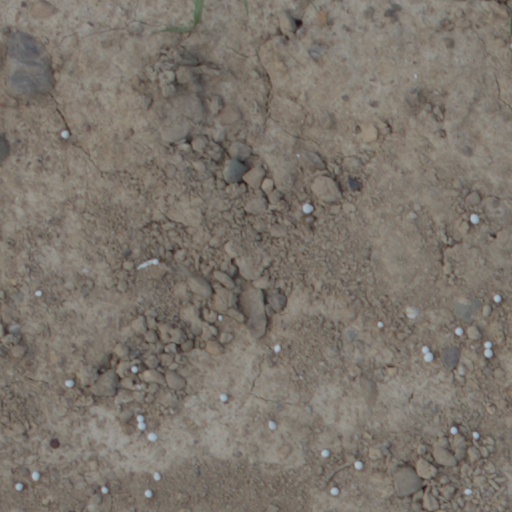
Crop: wheat